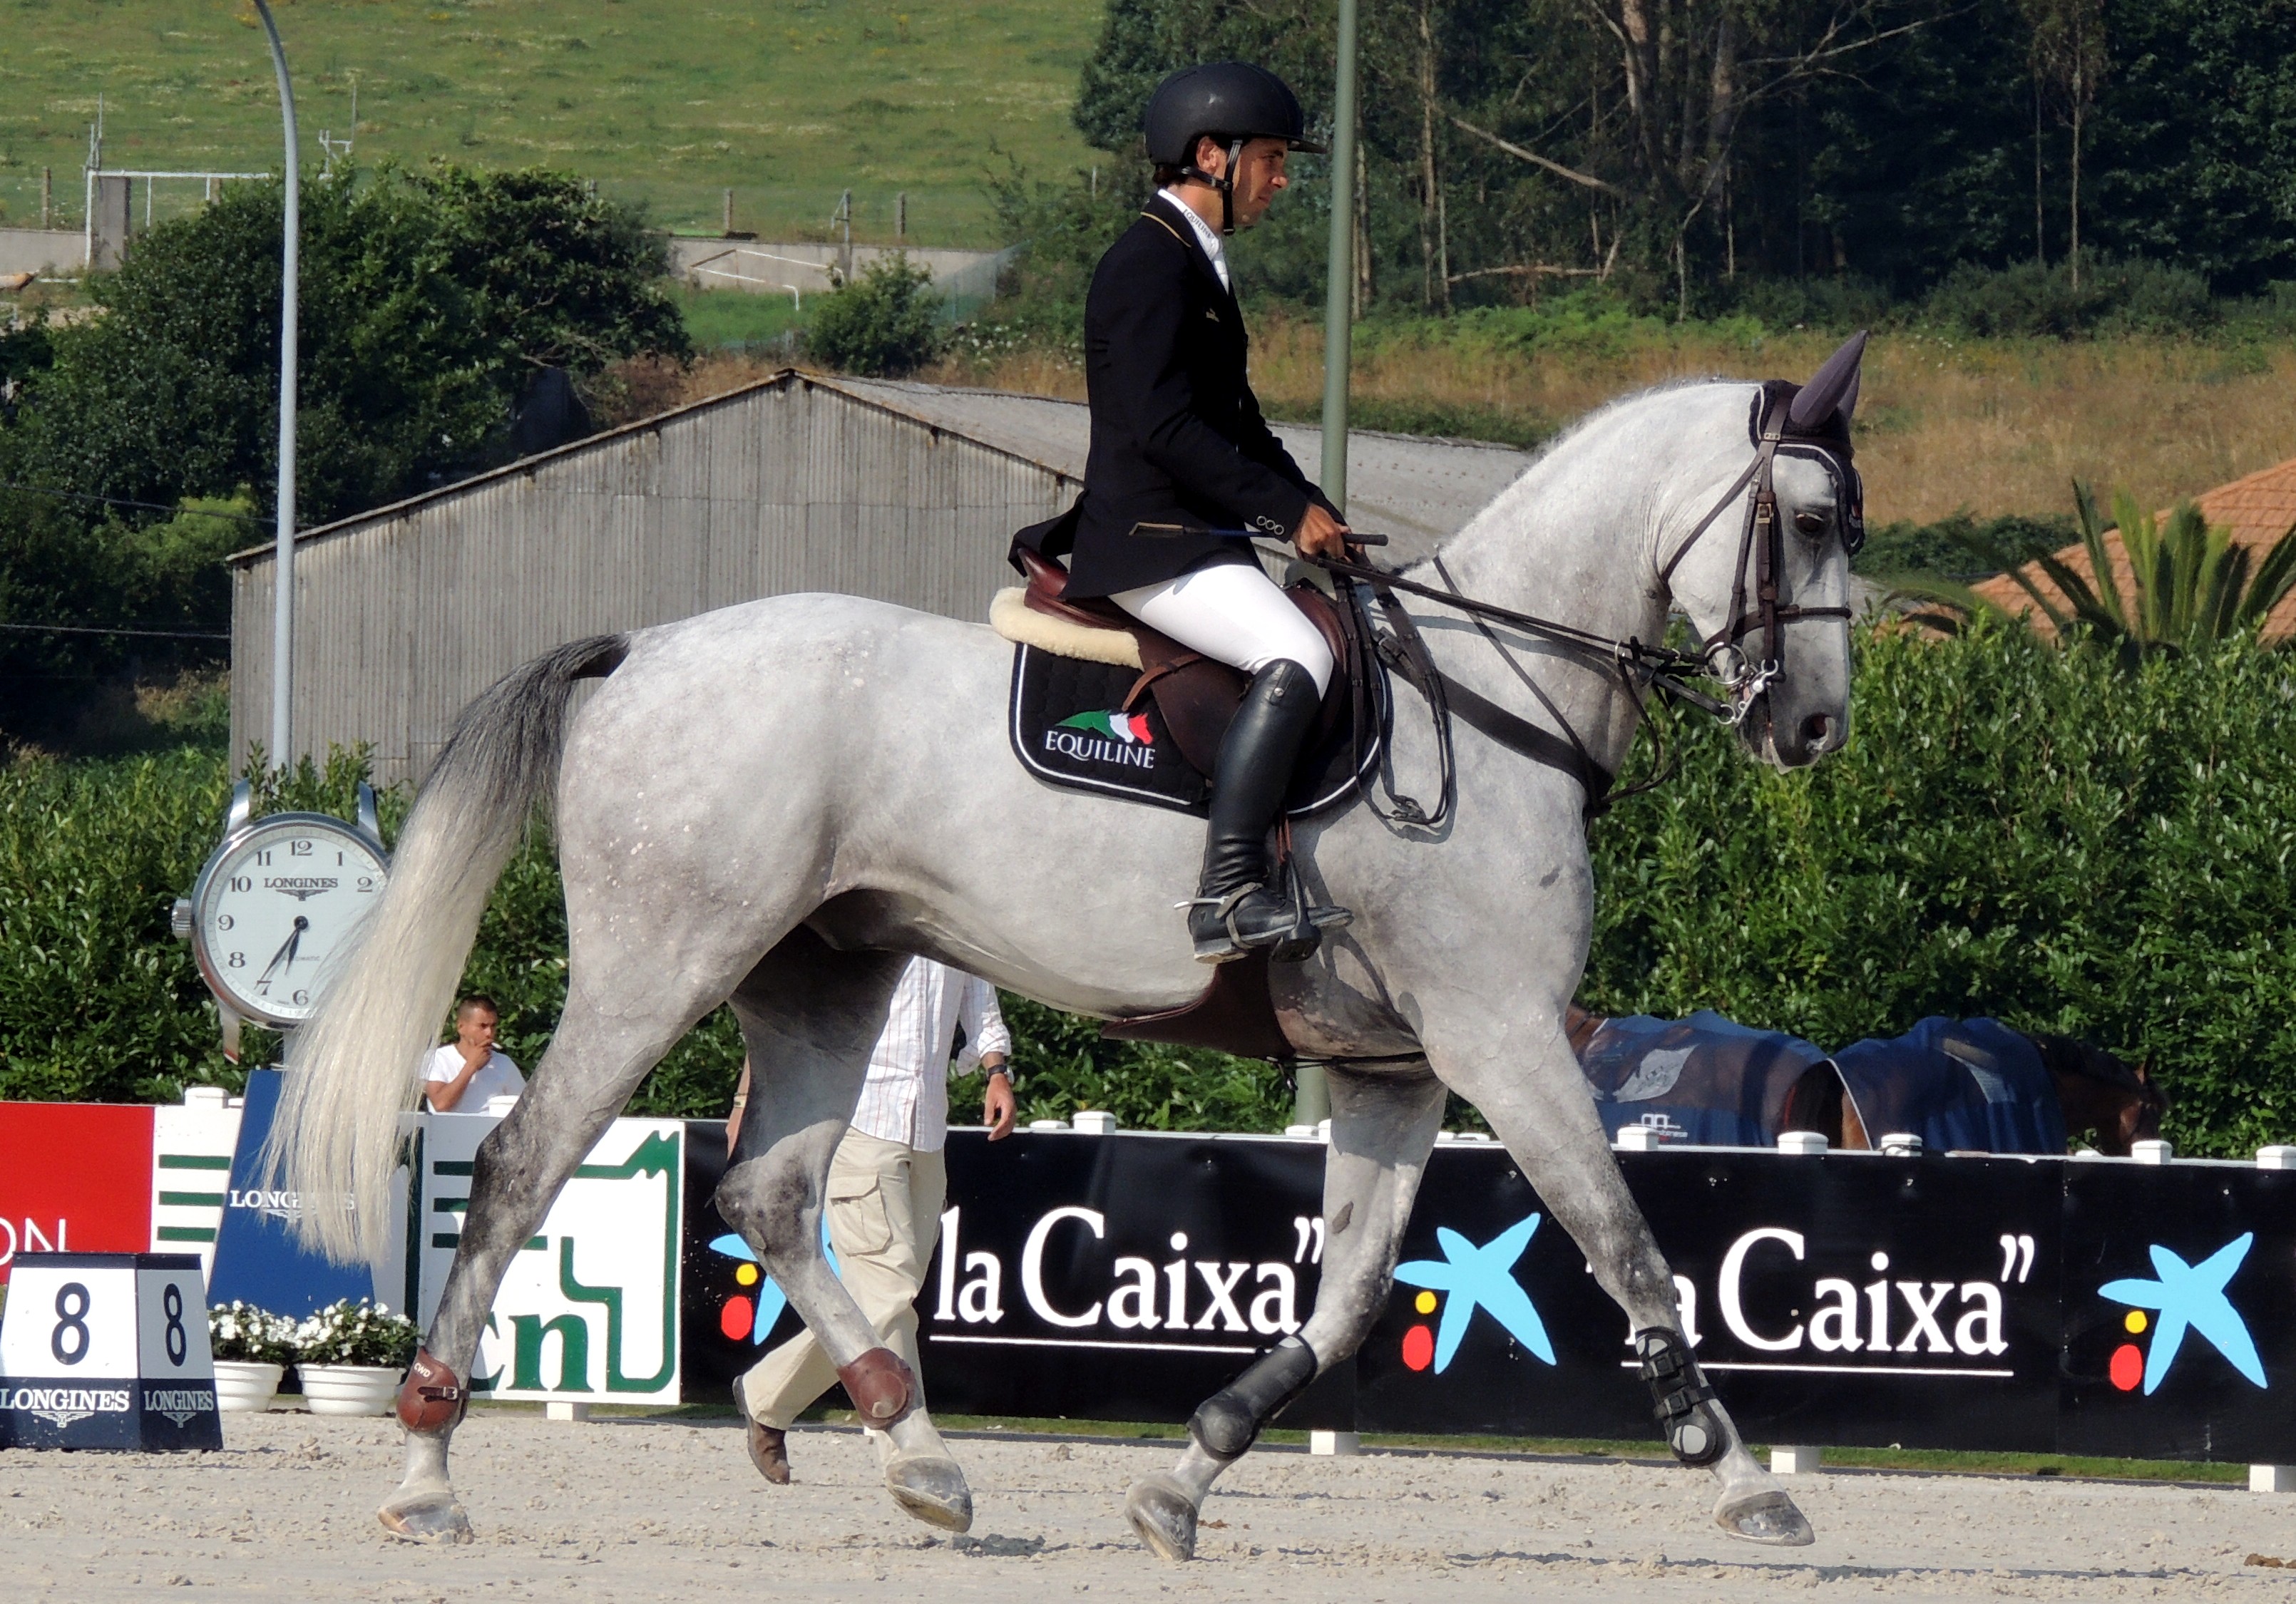
people, sport, animal, recreation, jumping, europe, horse, stallion, spain, espagne, sports, europa, gente, mare, galicia, caballos, espanha, saltos, deporte, espana, galiza, xente, competicion, arteixo, casasnovas, corunna, galice, equino, hipica, larin, lacoruna, acoru a, coru a, provinciacoru a, equestrianism, equitation, dressage, eventing, show jumping, outdoor recreation, horse like mammal, horse harness, animal sports, english riding, equestrian sport, hunt seat, endurance riding, animal training